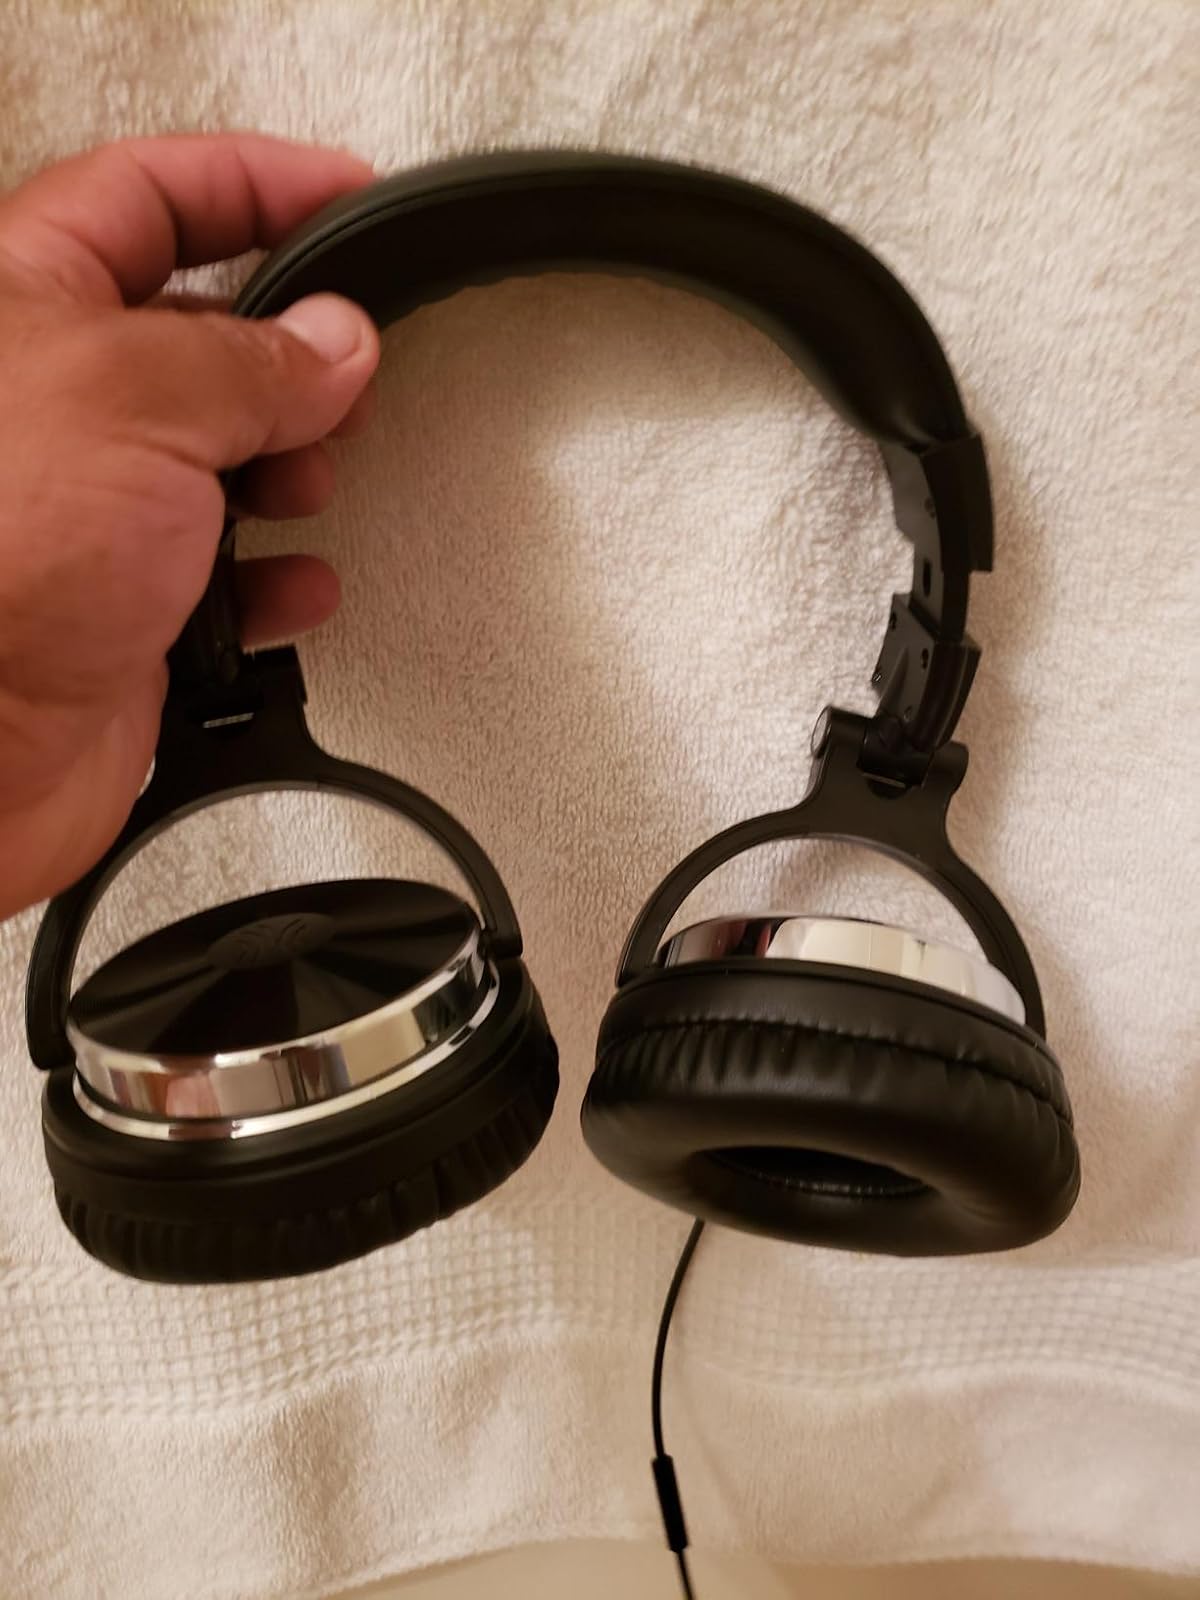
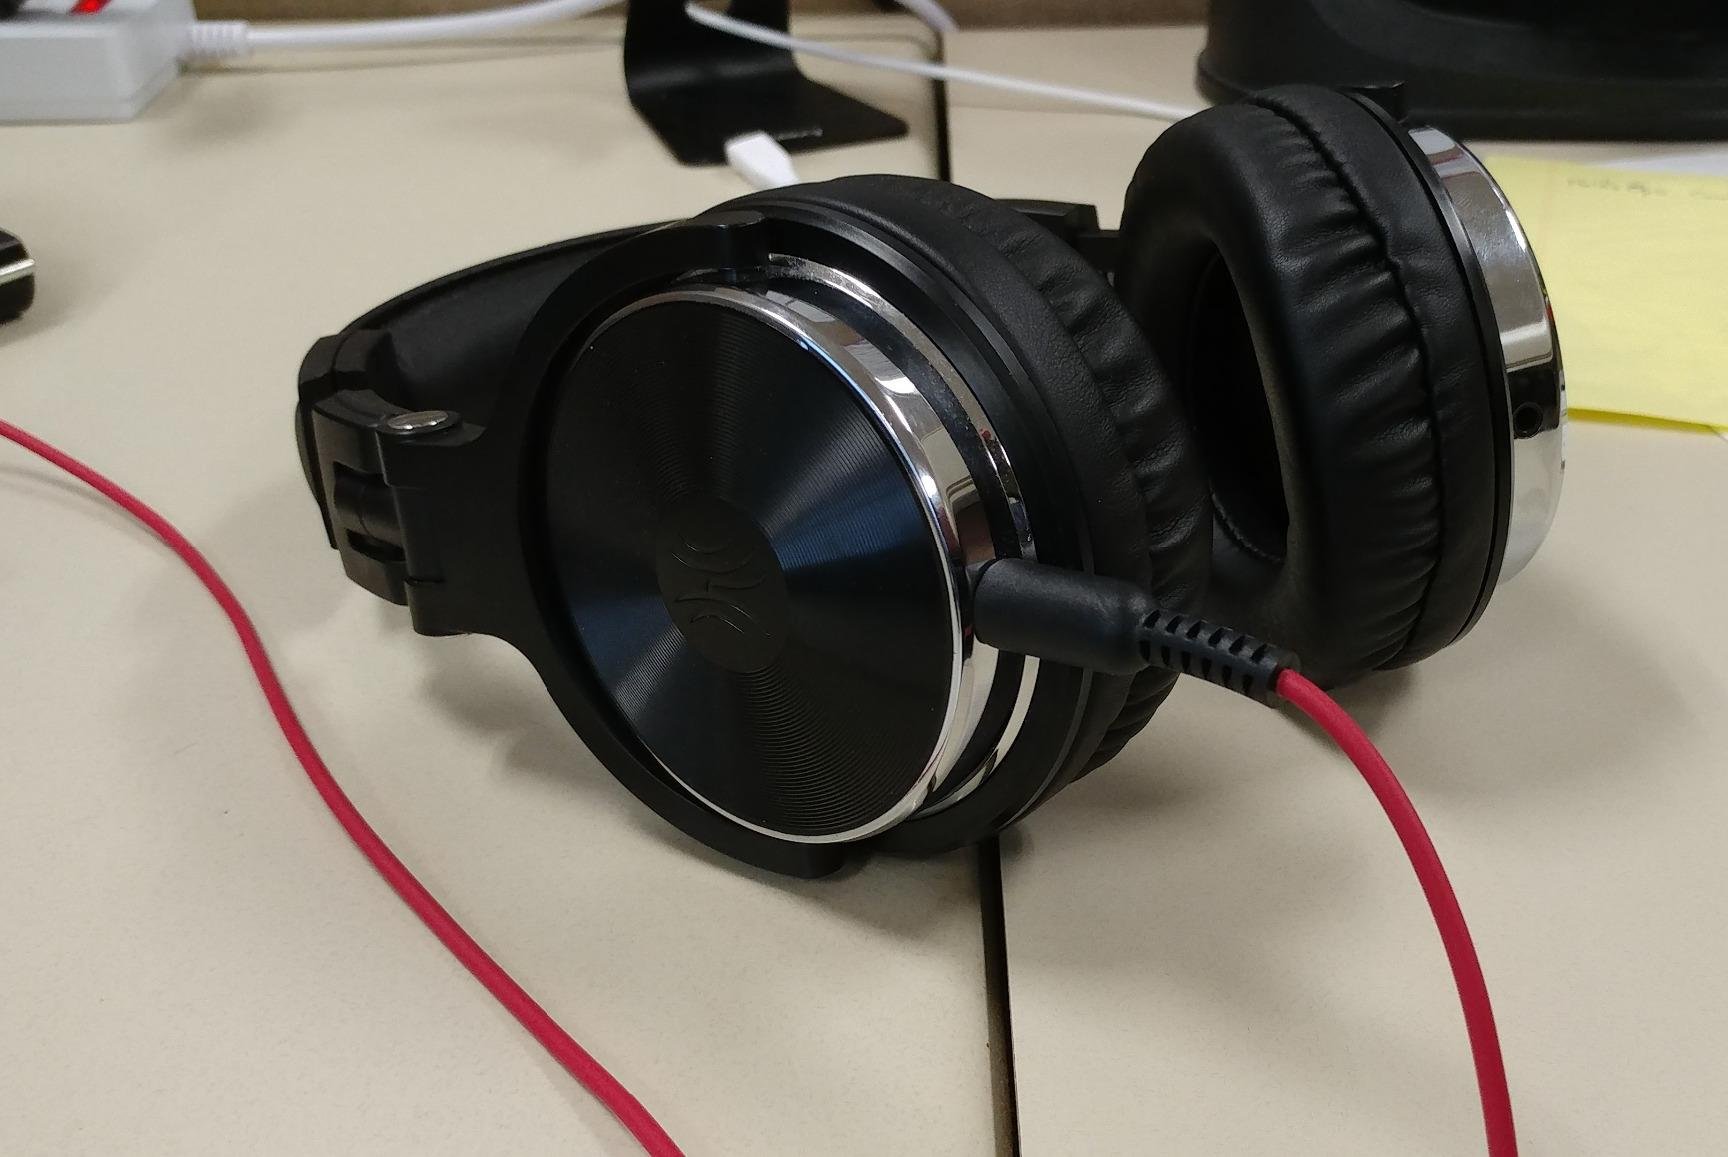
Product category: headphones
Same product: yes